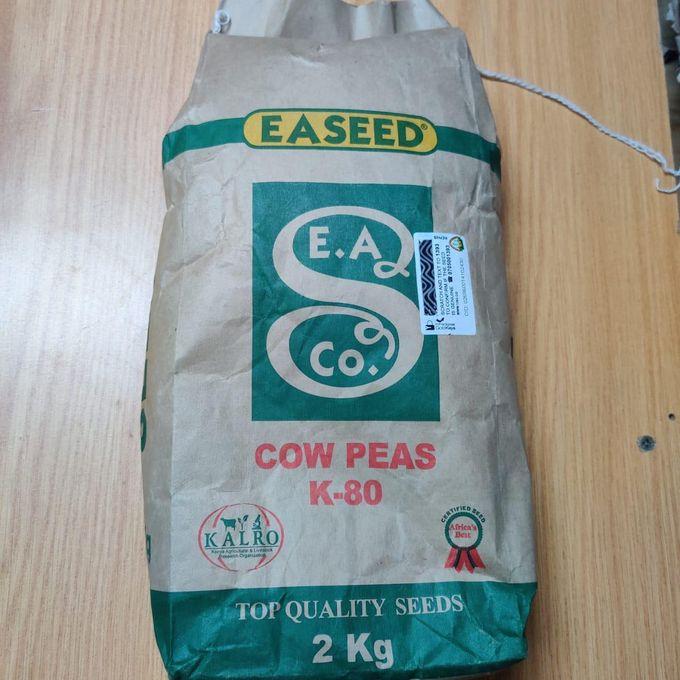
Kifungashio kidogo cha mbegu chenye rangi ya kahawia pamoja na kijani, chenye maandishi tofauti kama vile “Mbegu bora” pamoja na “EA mbegu”.